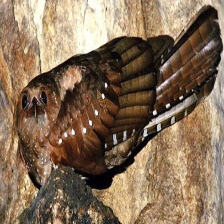
Species: OILBIRD
Scientific name: STEATORNIS CARIPENSIS